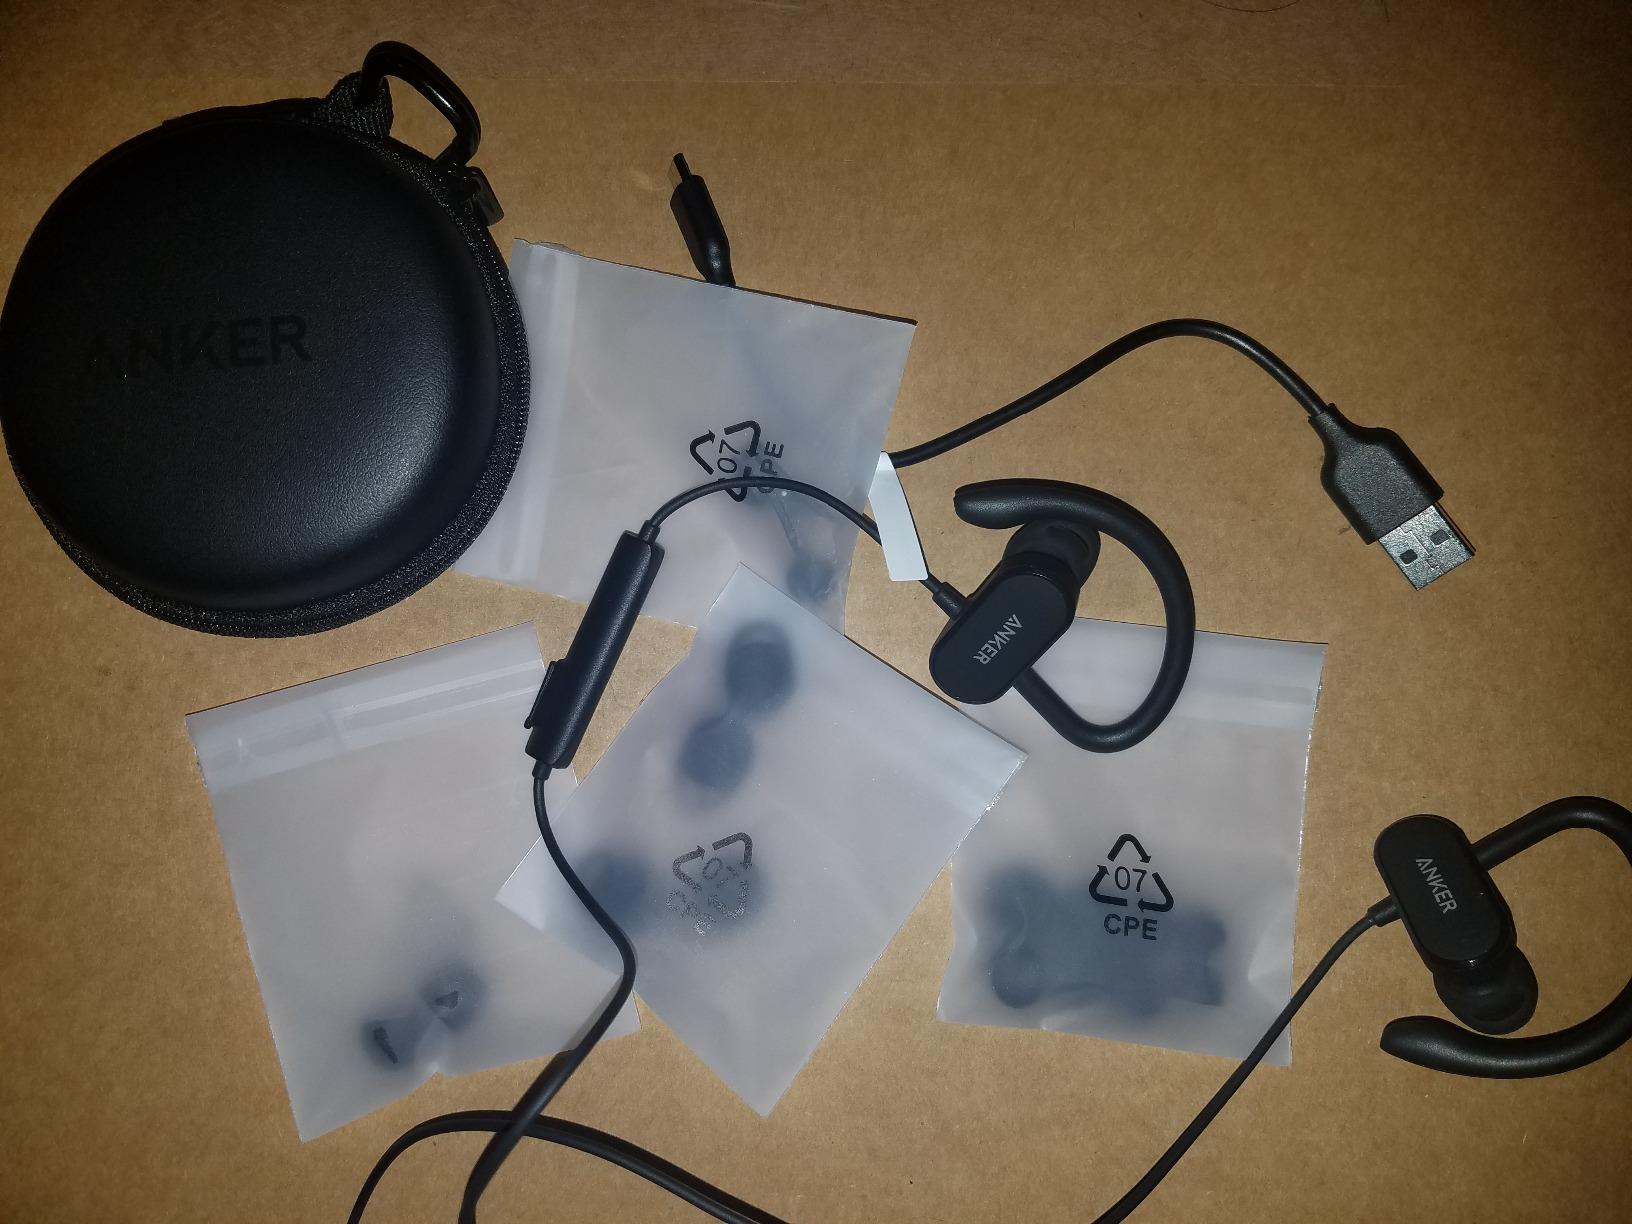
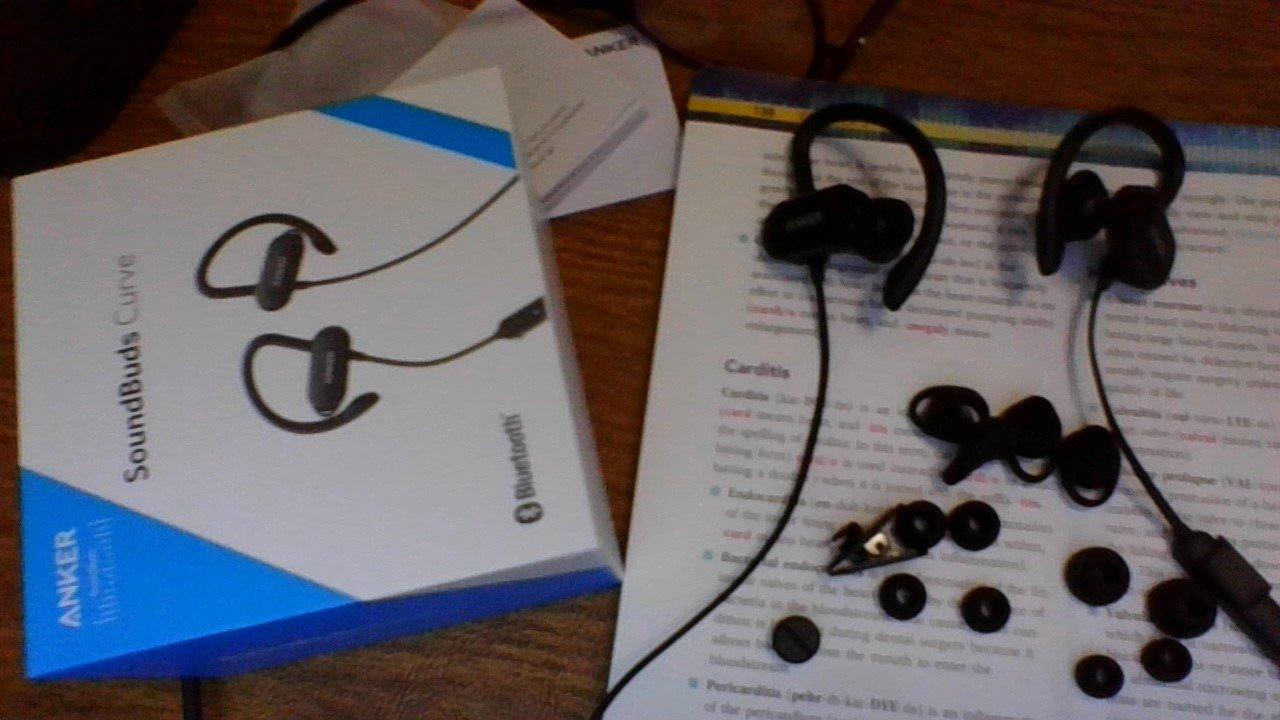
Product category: headphones
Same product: yes